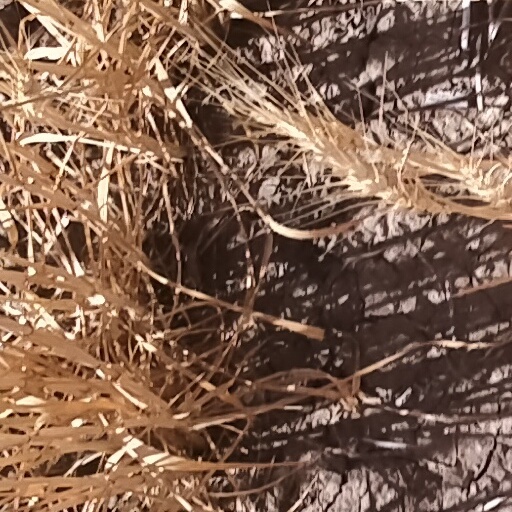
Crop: wheat